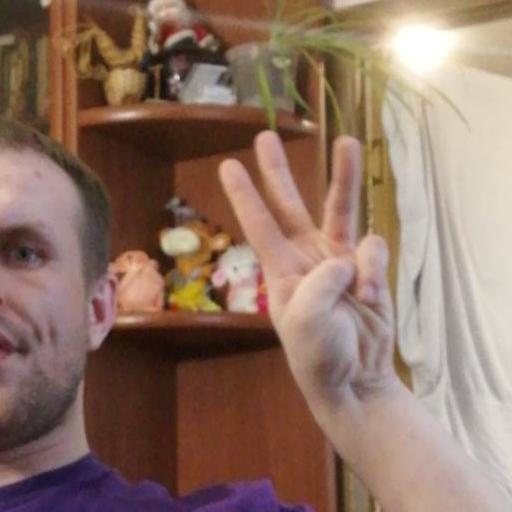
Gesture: three